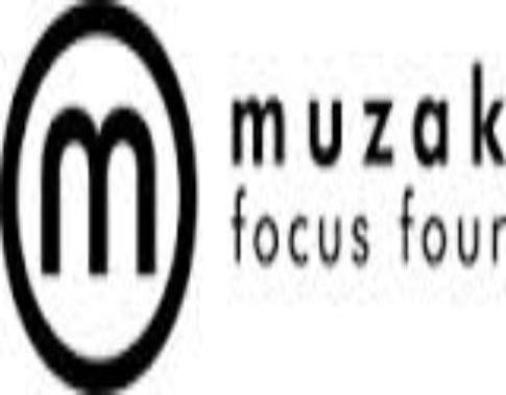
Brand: muzak-1
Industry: Clothes